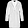
Label: Coat